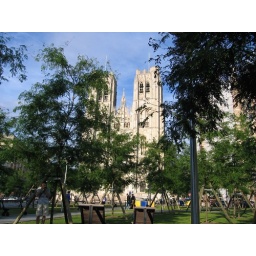
they had these incredibly comfortable lounge chairs with wooden slats in the park in front of the cathedral